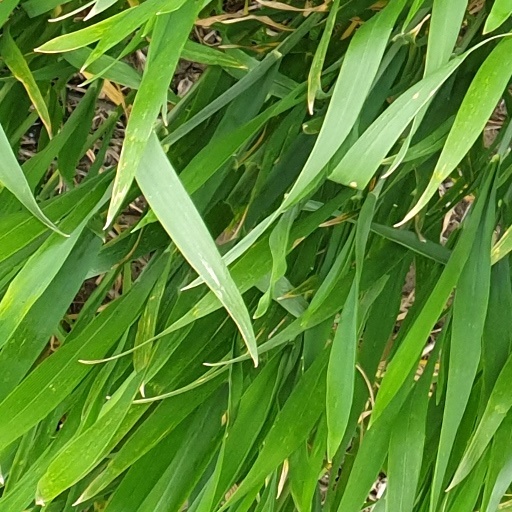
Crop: wheat